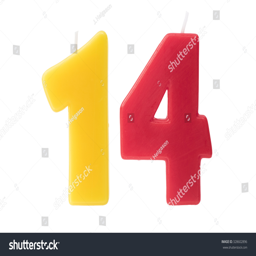
colorful birthday candles in the form of the number on white background